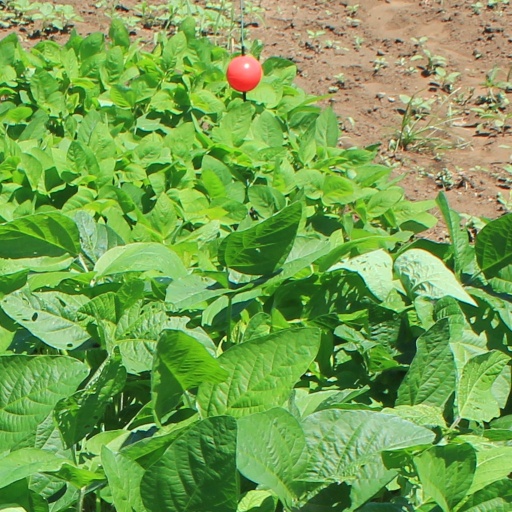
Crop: soybean